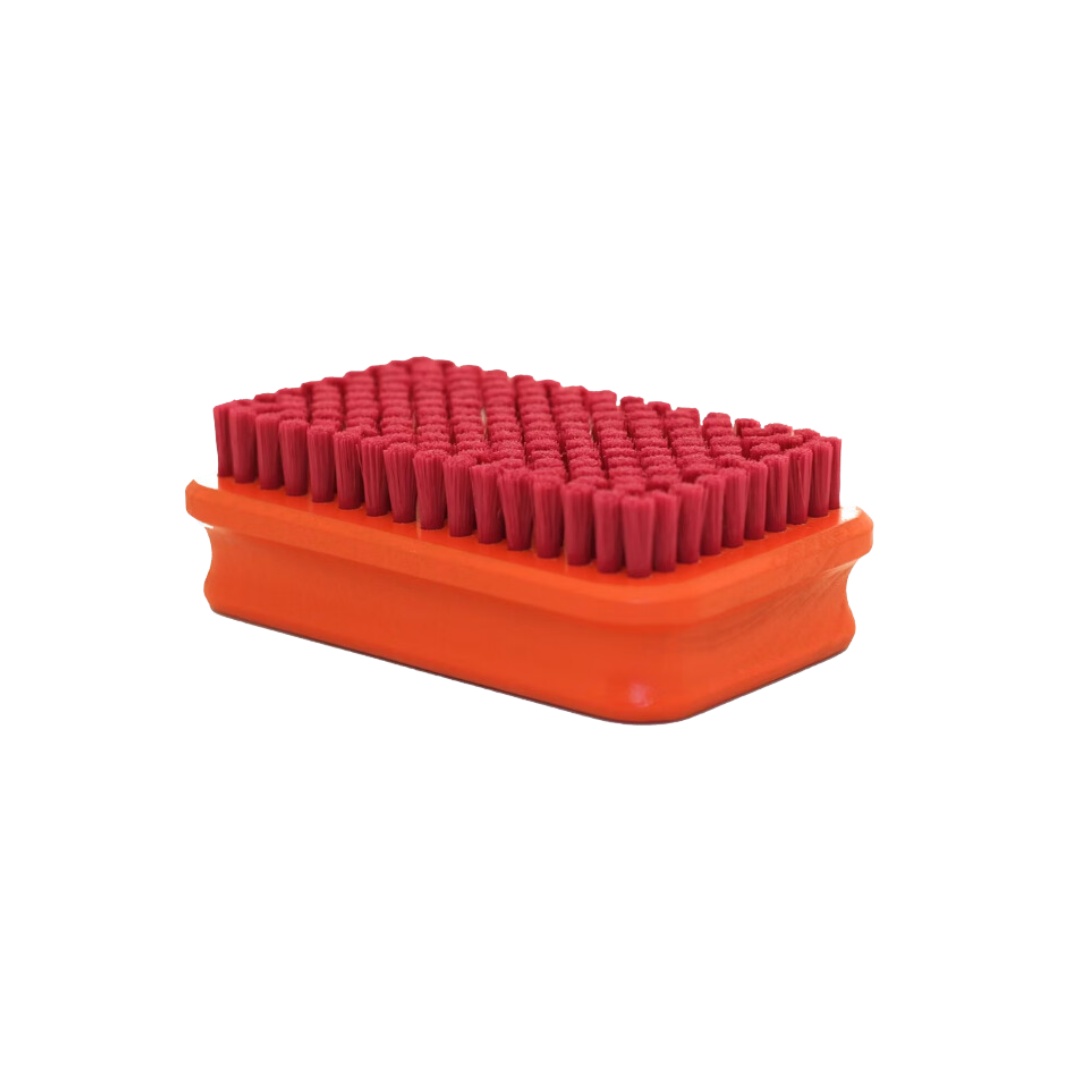
Swix Wax Brush - Fine Red Nylon
Special developed for polish liquid waxes. Fine bristles that goes deep in the structure and make a smooth and glossy surface. Can be used as a final step polishing for all types of wax. Red nylon brush Perfect for HS liquid glider Solid hand brush High quality
Brand: Swix
Category: Sporting Goods > Outdoor Recreation > Winter Sports & Activities > Skiing & Snowboarding > Ski & Snowboard Tuning Tools > Ski & Snowboard Brushes